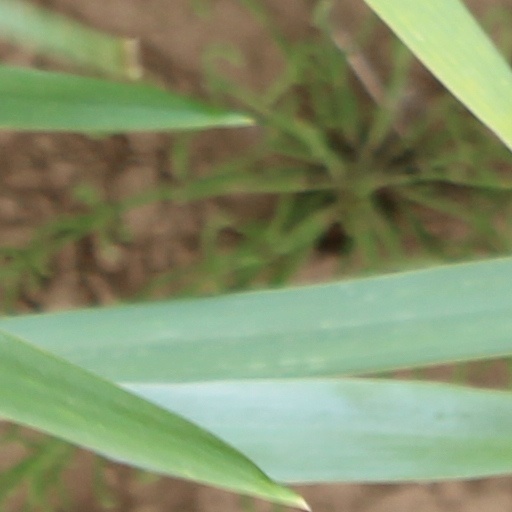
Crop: wheat